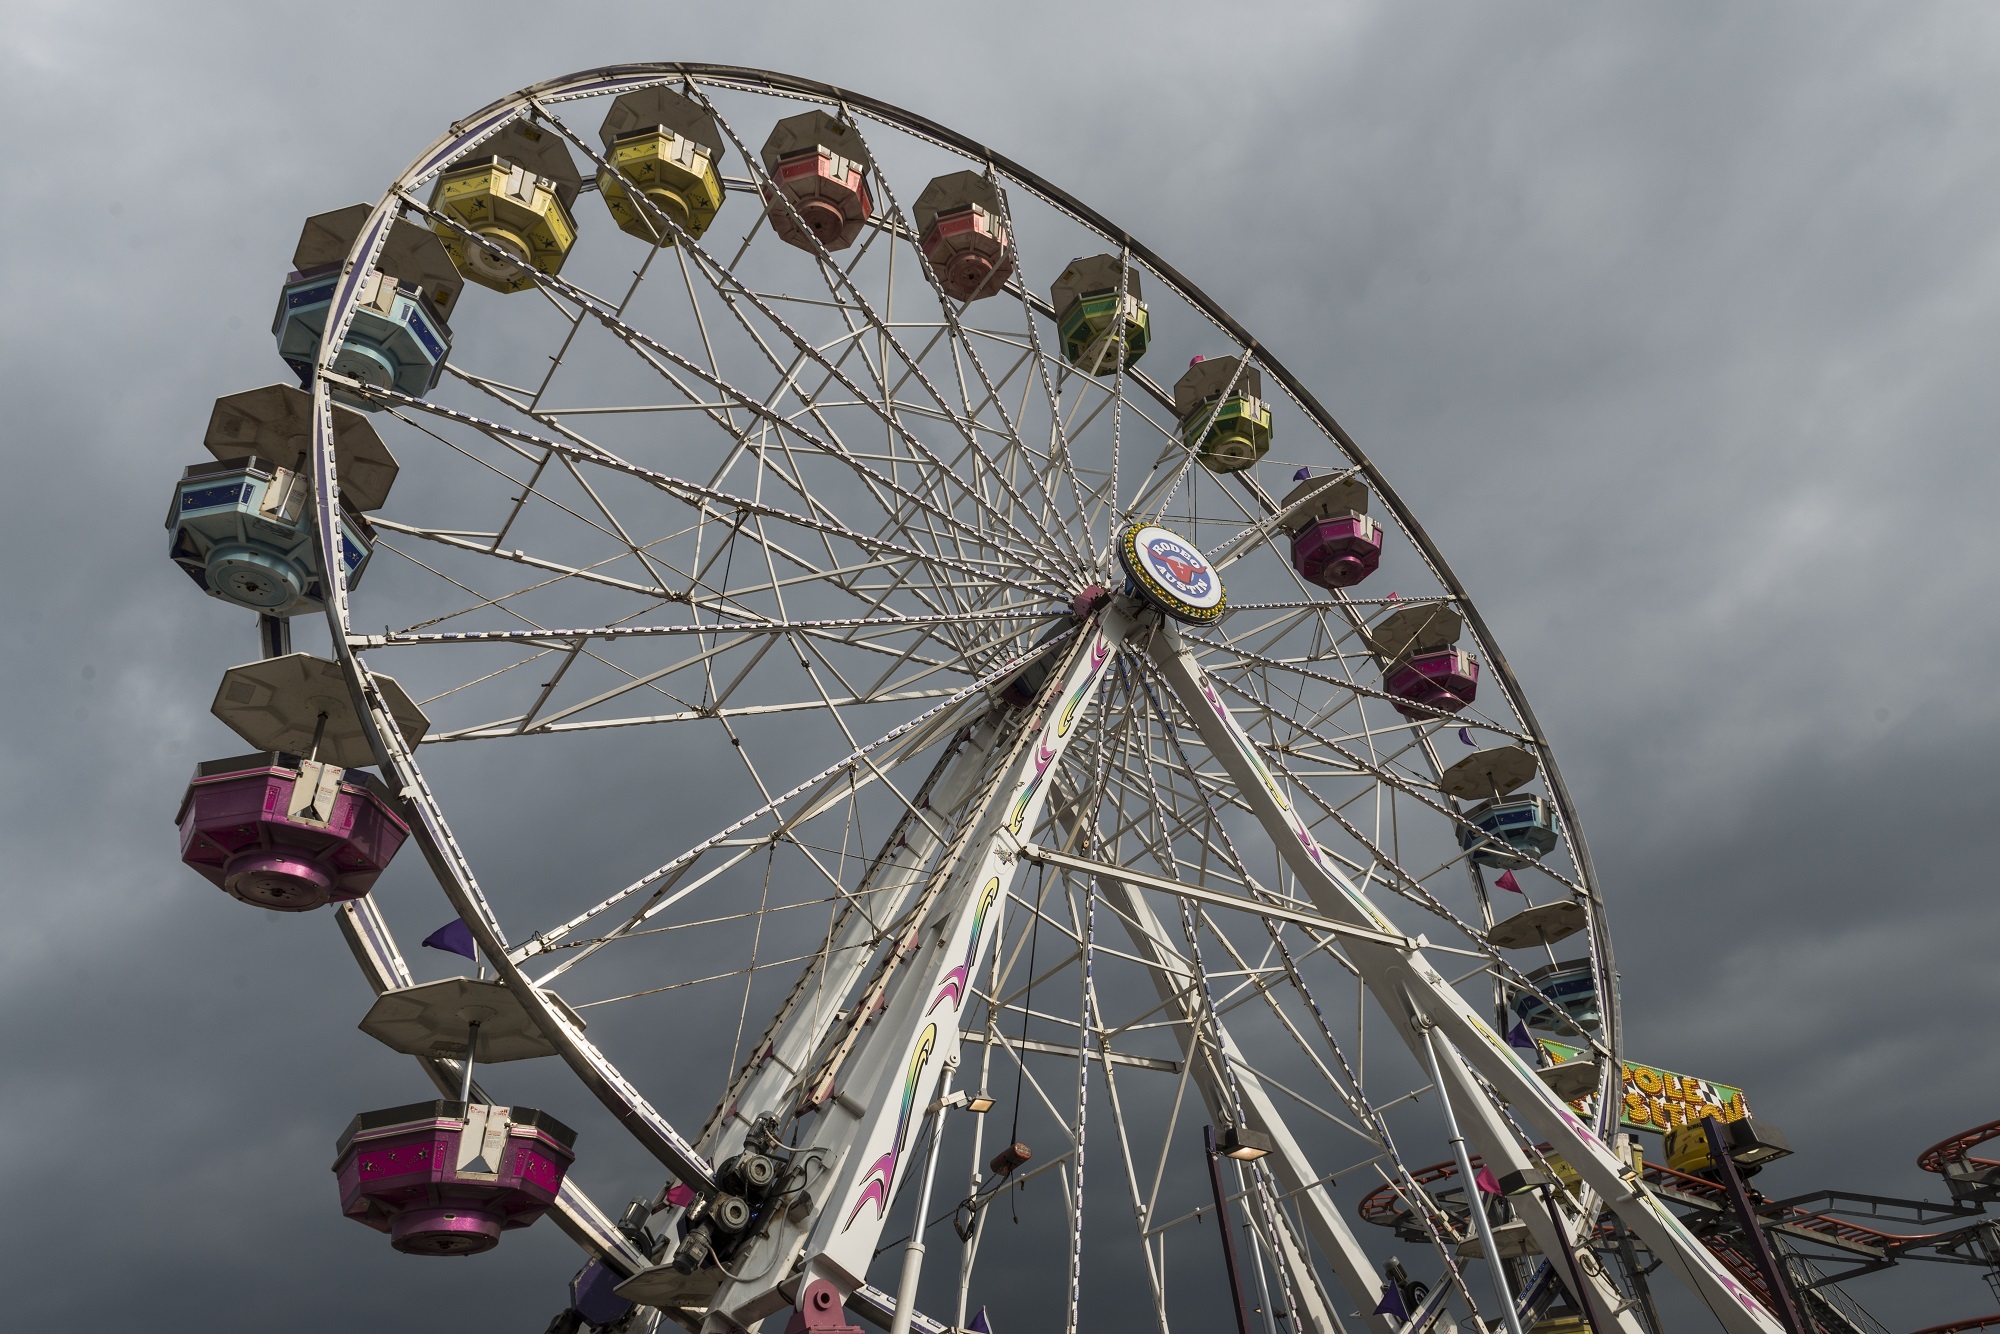
recreation, evening, high, ferris wheel, amusement park, park, ride, attraction, fairground, outdoors, fun, joy, tourist attraction, fair, entertainment, excitement, outdoor recreation, thrilling, geographical feature